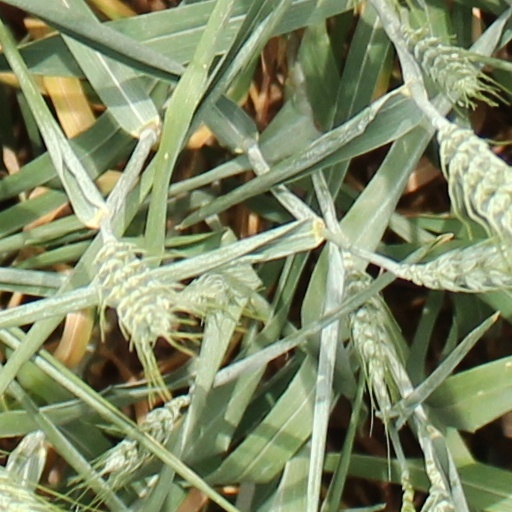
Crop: wheat